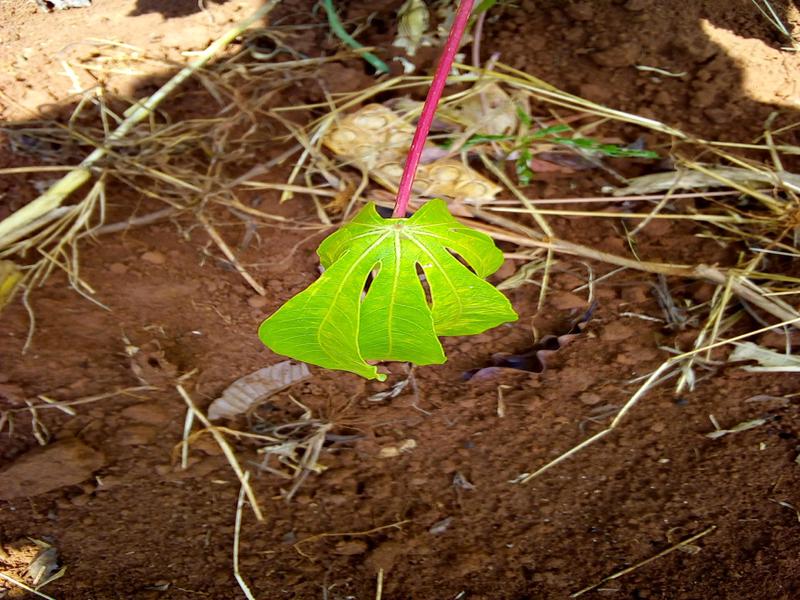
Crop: cassava
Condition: brown_streak_disease